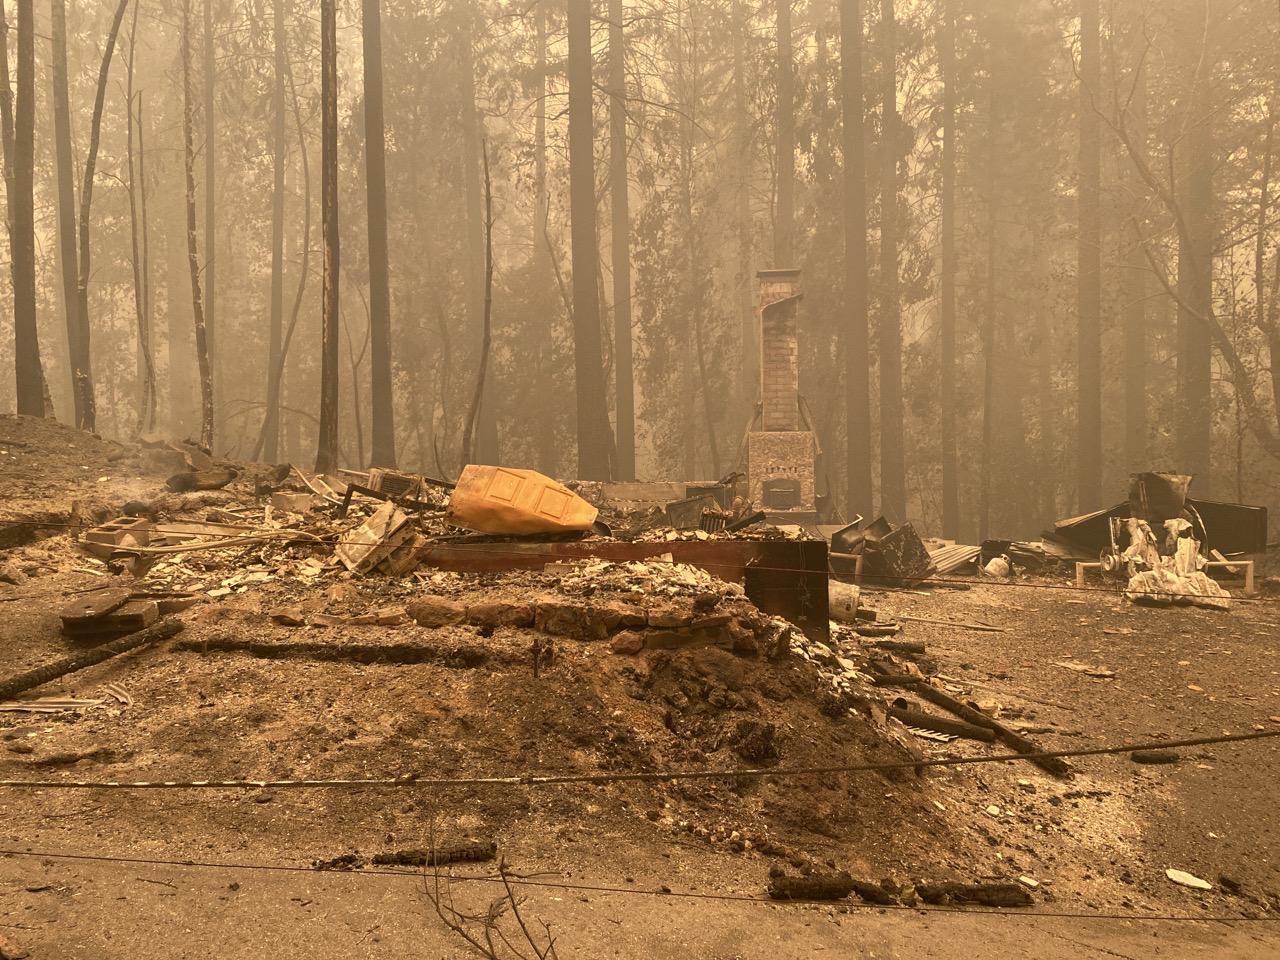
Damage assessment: destroyed